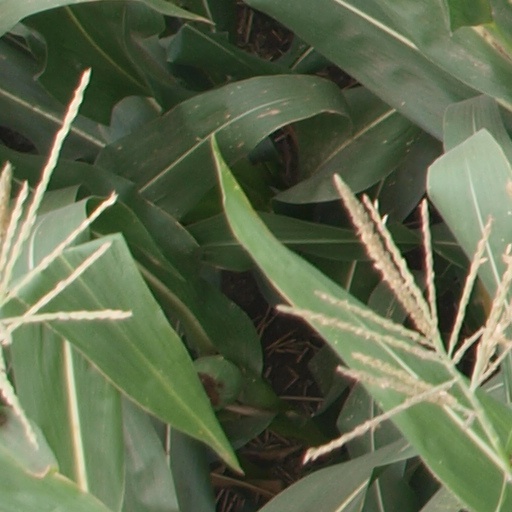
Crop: maize; corn